La Soupe

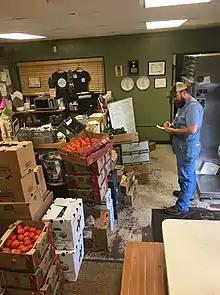
many stacked boxes of tomatoes and other produce in a cramped kitchen, and a man clad in overalls writing on a clipboard

La Soupe partners with local restaurants, farms, bakeries, grocery stores, and food pantries to accept donations of still-usable ingredients that would otherwise be discarded and delivers them to local chefs who prepare meals in their restaurant kitchens. DeYoung describes the process as "a less glamorous, industrial-scale version of "Chopped"," a television show that gives chefs minutes to prepare dishes from a mystery box of random ingredients. After volunteer drivers have delivered donations, volunteer chefs must quickly develop recipes to use them. La Soupe volunteer drivers then pick up and deliver the prepared meals to schools, churches, food pantries, and homeless shelters for distribution.